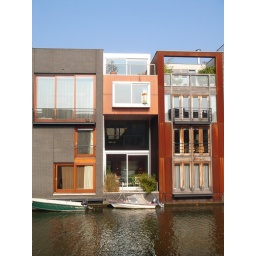
A street on the new islands of Amsterdam. Every building has been designed by a different architect.